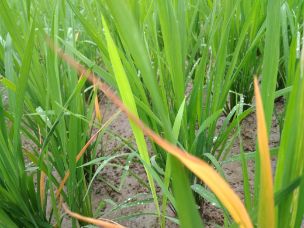
Disease: Tungro